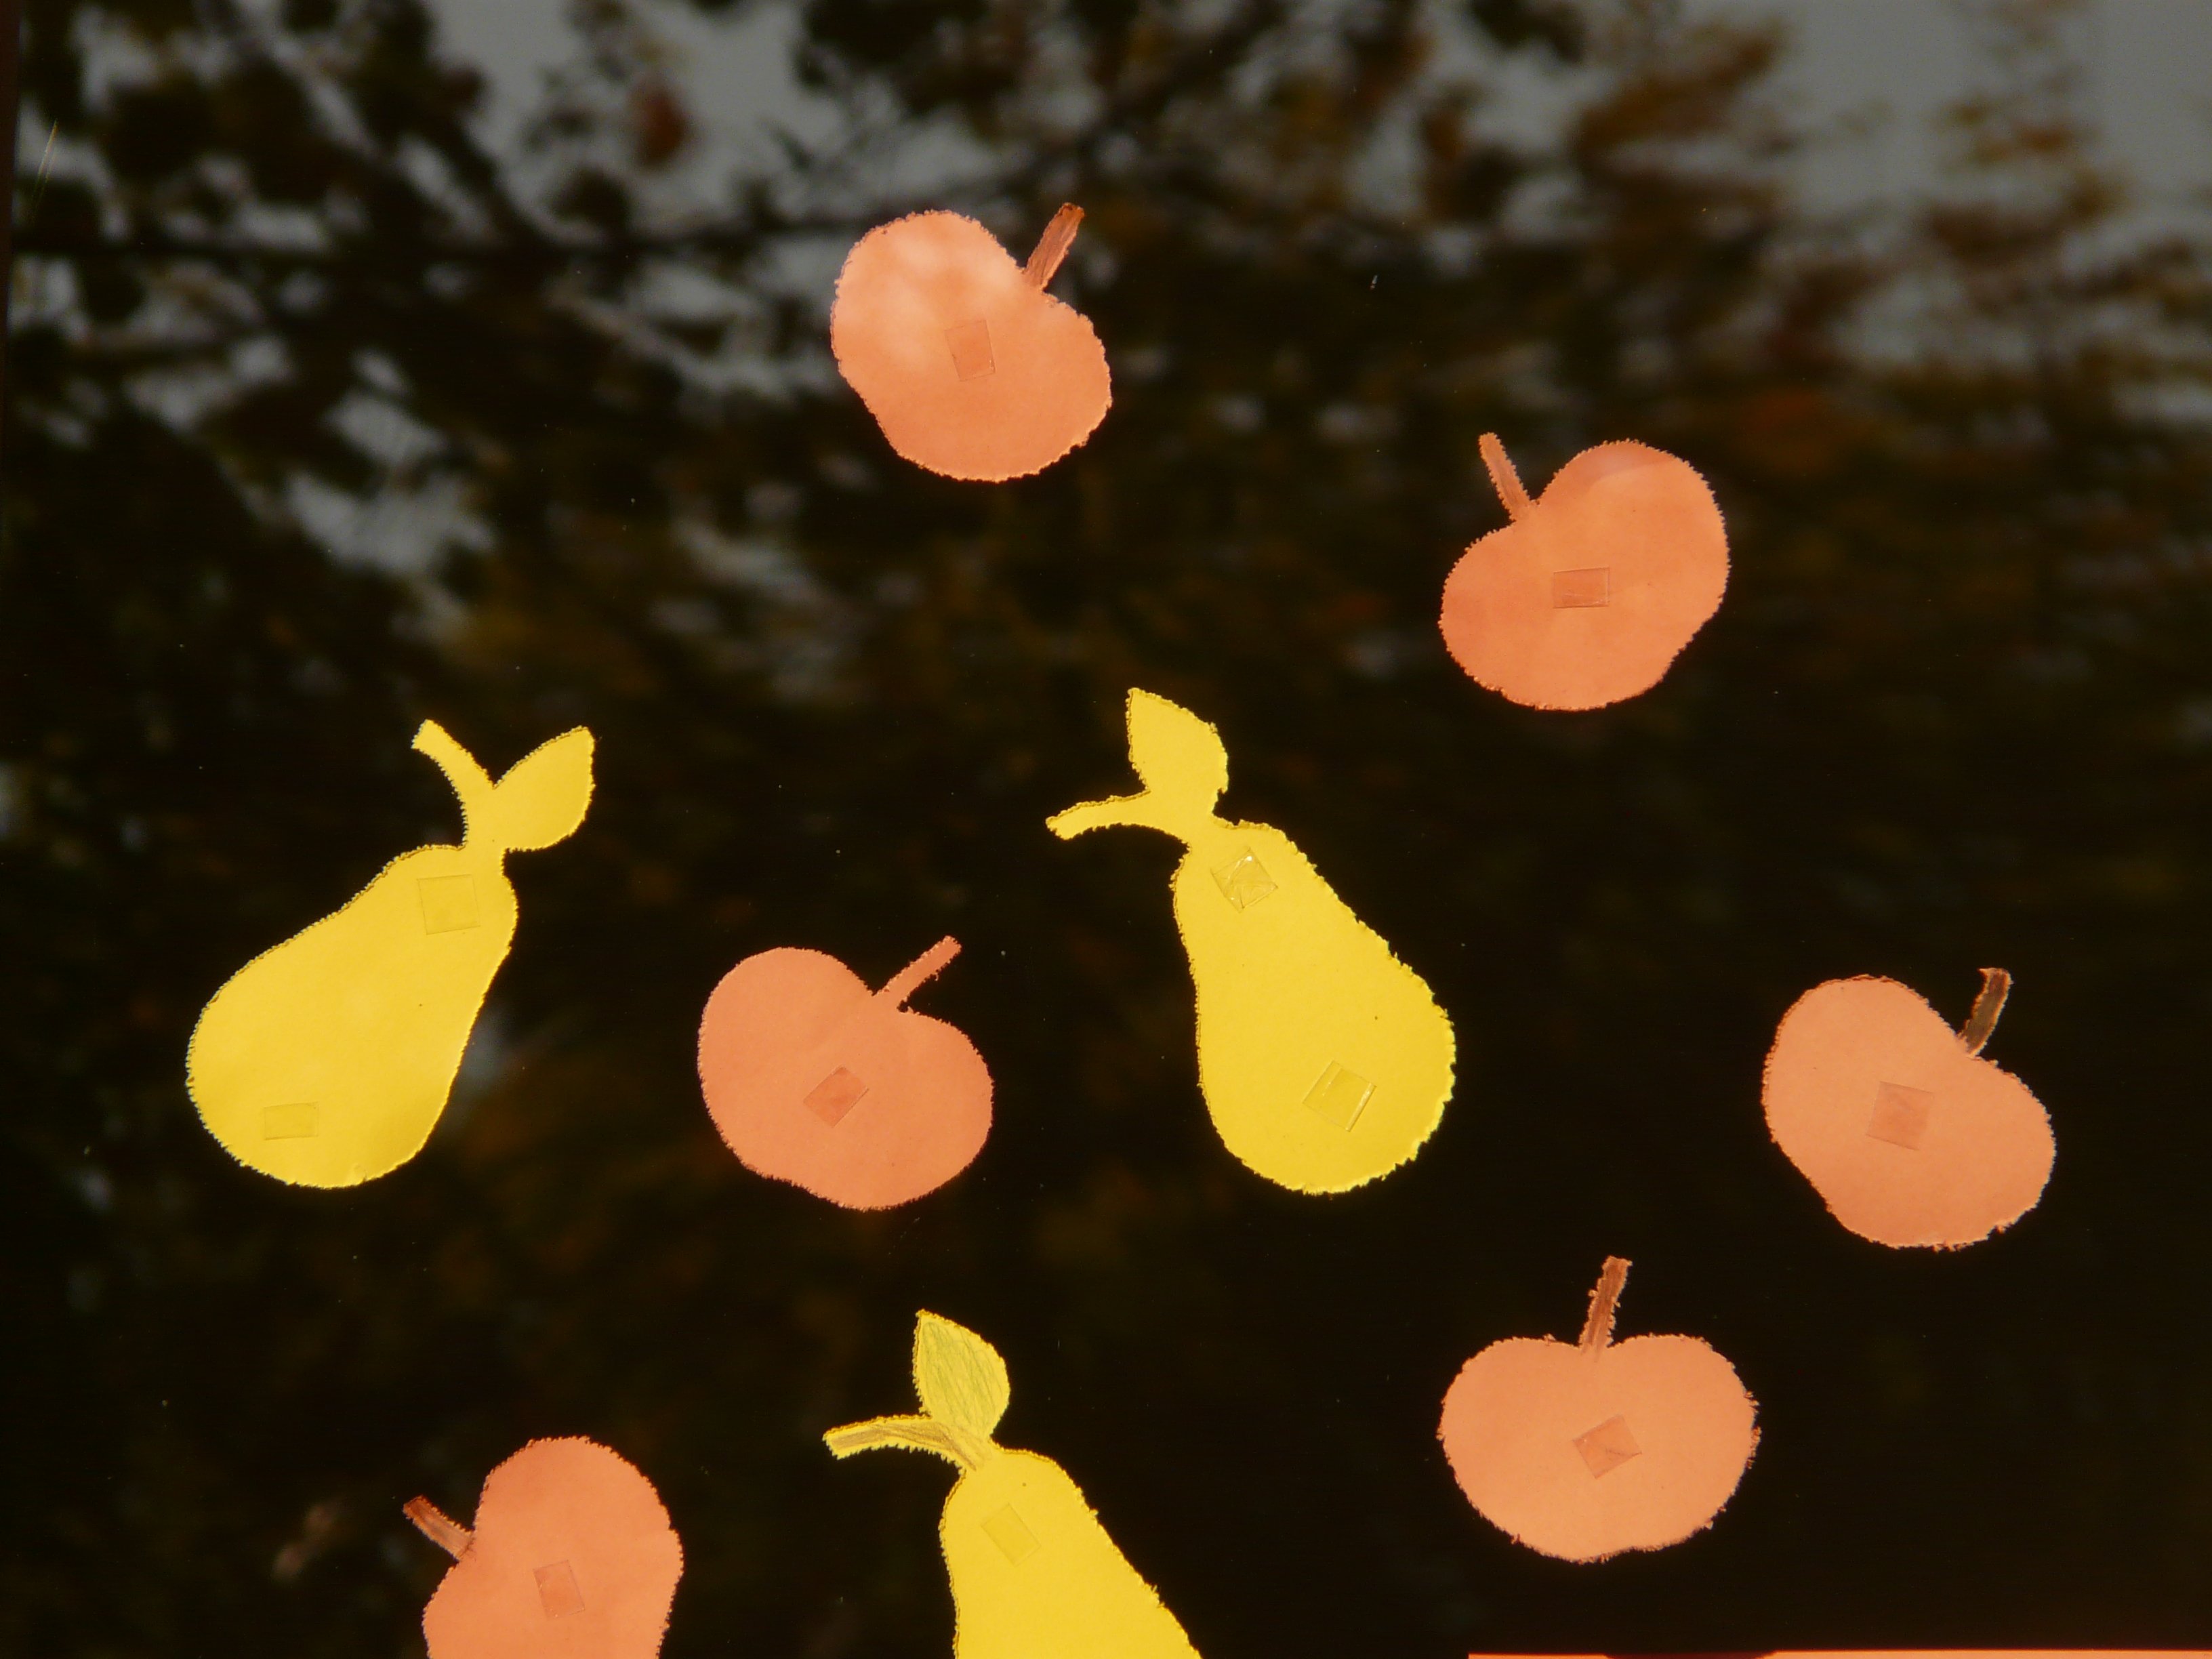
apple, plant, fruit, morning, leaf, flower, petal, window, love, reflection, red, color, autumn, yellow, pear, flora, circle, organ, emotion, macro photography, tinker